Max Lucado

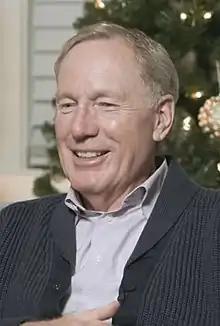
Lucado in 2019

Max Lucado (born January 11, 1955) is an American author and minister at Oak Hills Church (formerly the Oak Hills Church of Christ) in San Antonio, Texas.